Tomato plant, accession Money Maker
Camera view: vertical (180 deg); turntable rotation: 30 degrees
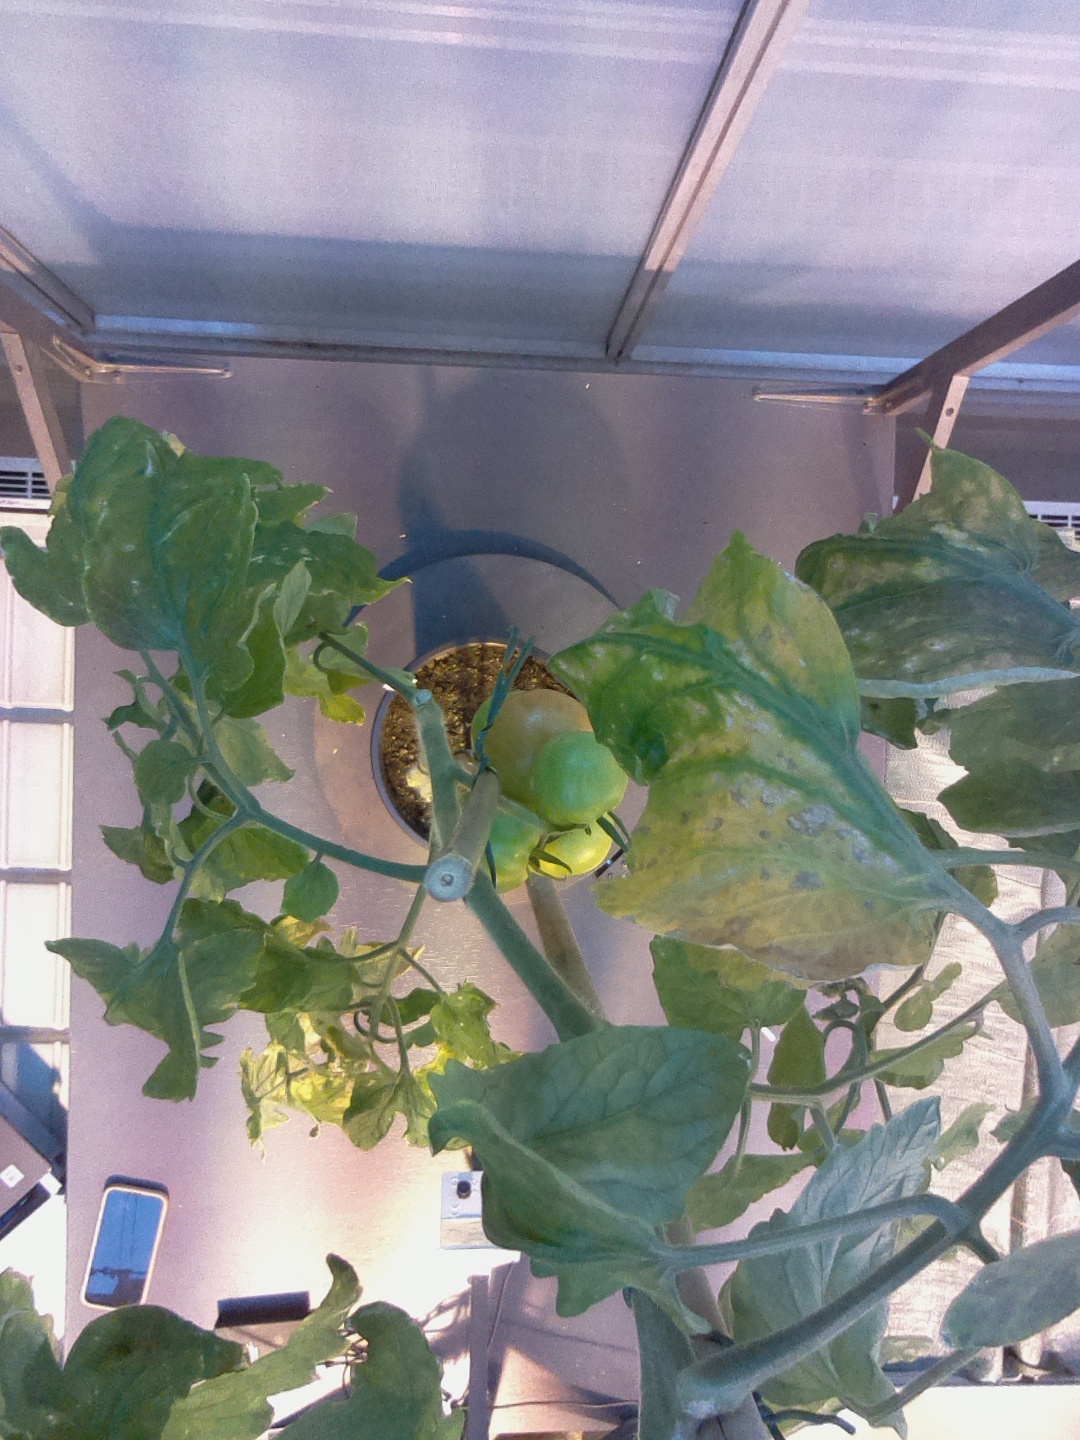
BBCH growth stage 80: fruits start showing typical ripe color (orange -> red)